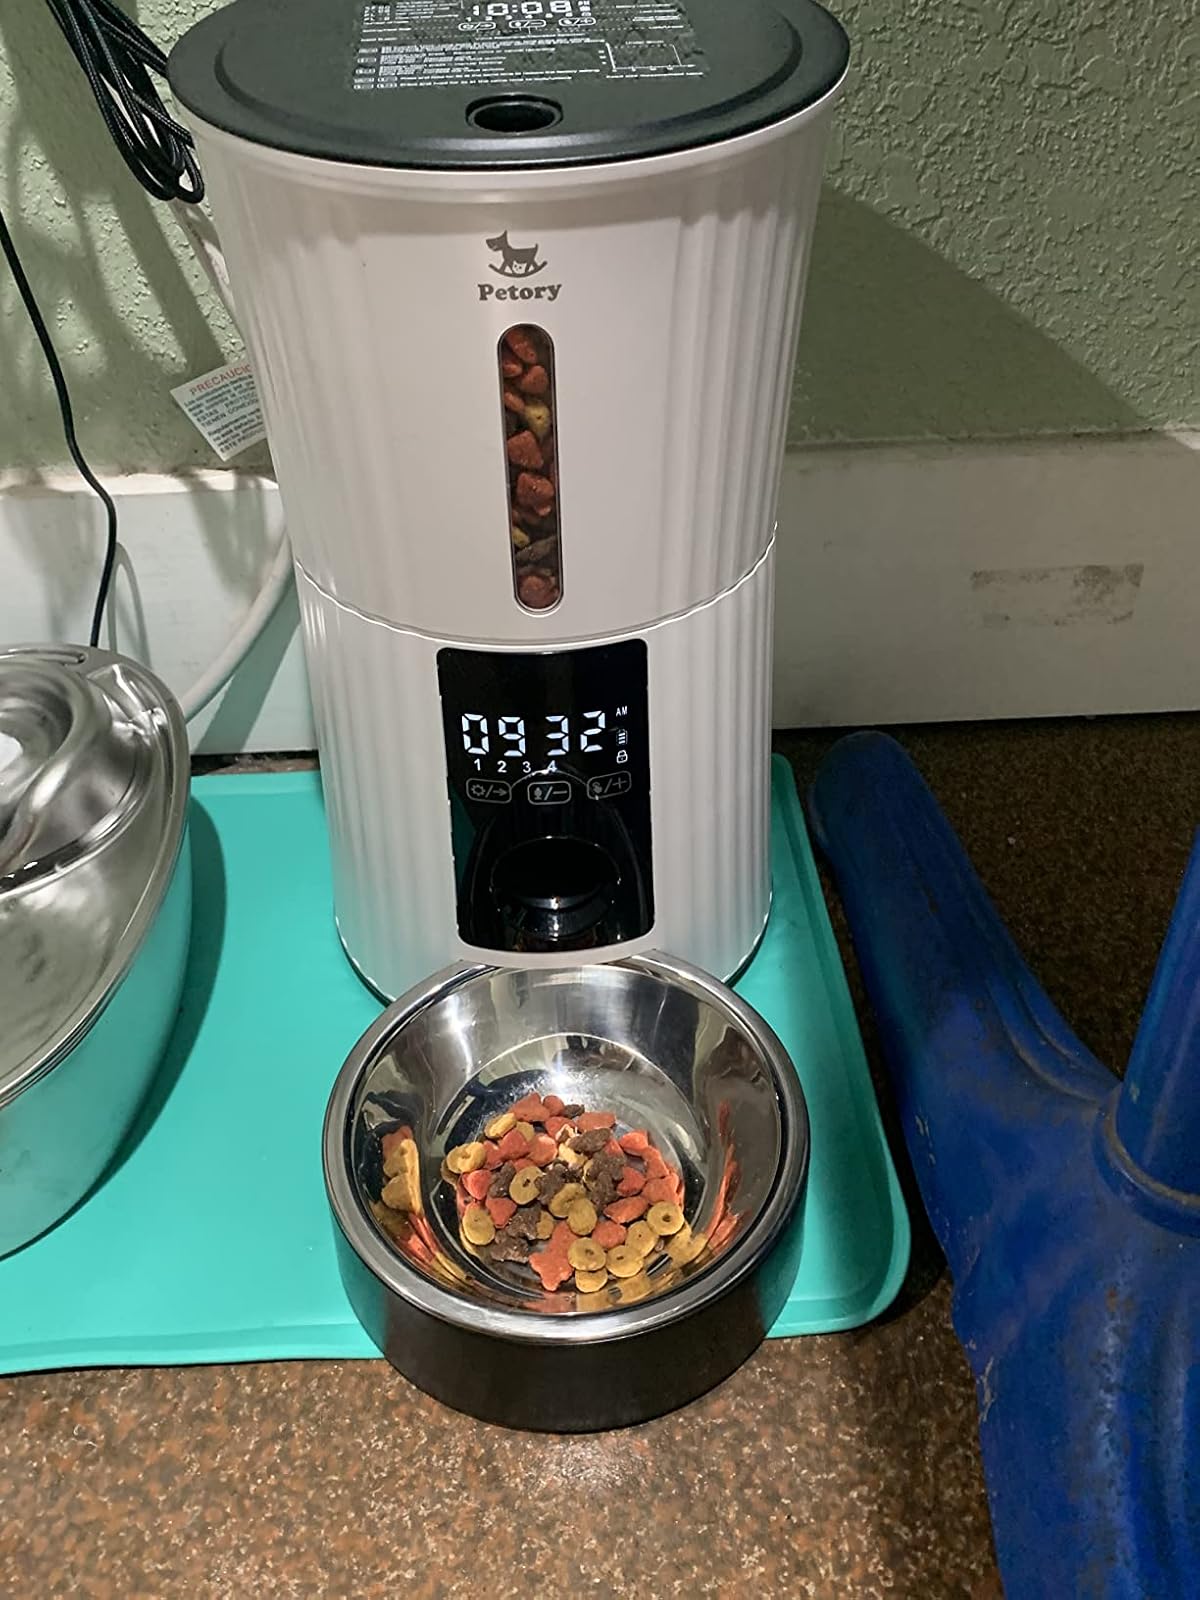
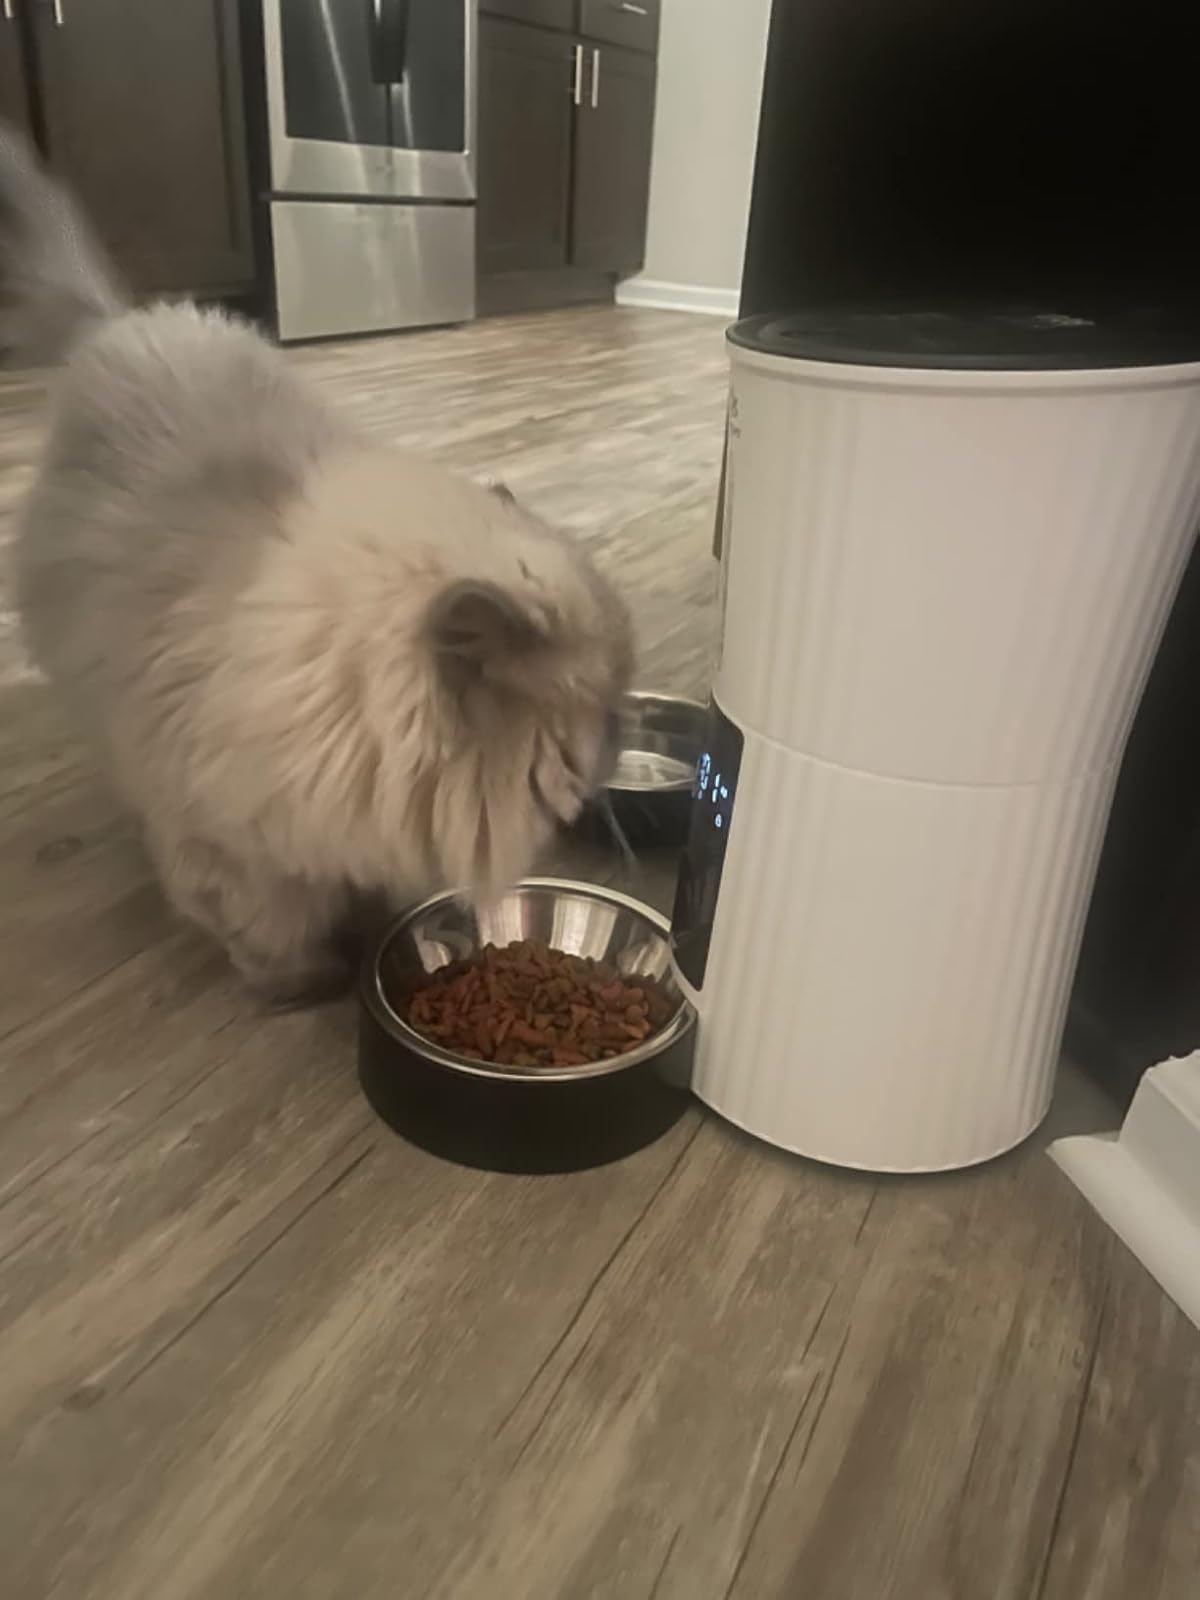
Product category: items_feeder
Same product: yes